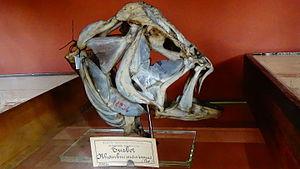
Scophthalmus maximus - (Rhombus maximus) - squelette mnhn Paris
Scophthalmus est un genre de poissons plats de la famille des Scophthalmidae.